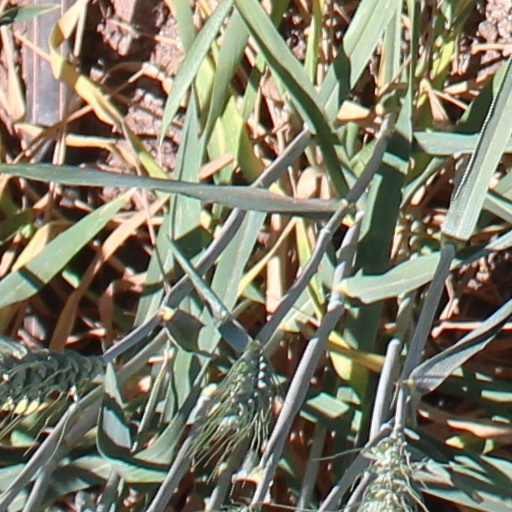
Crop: wheat